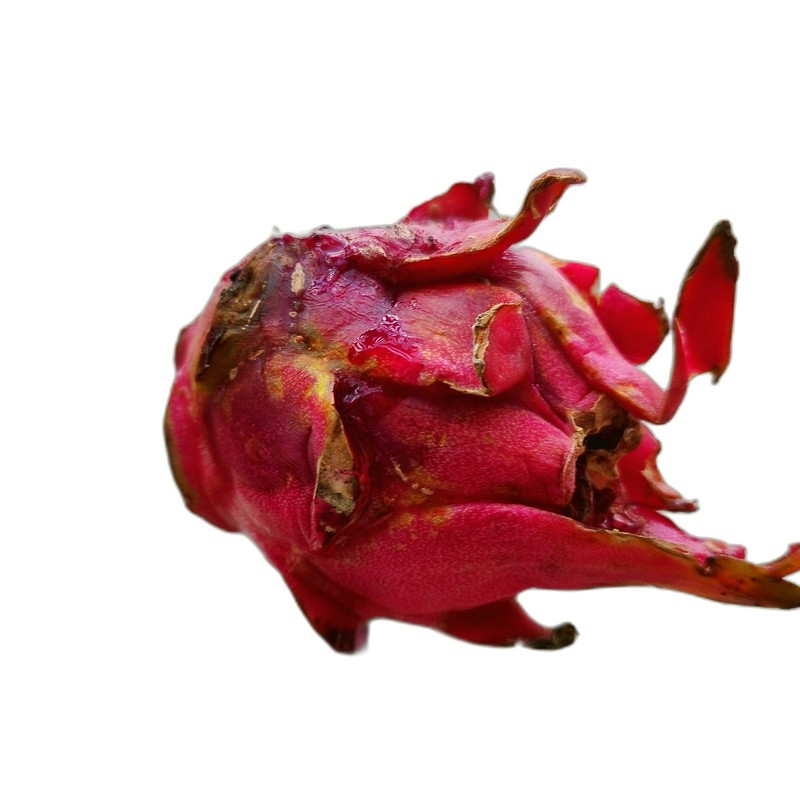
Label: Defect Dragon Fruit